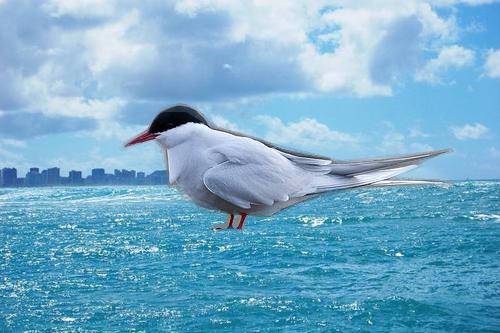
Bird species: Artic_Tern
Bird type: waterbird
Background: water